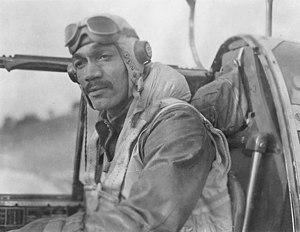
Lee Andrew "Buddy" Archer, Jr., né le 6 septembre 1919 à Yonkers dans l'État de New York et mort le 27 janvier 2010 à Manhattan, est un pilote de chasse américain qui s'est distingué au sein des Tuskegee Airmen qui le font reconnaître comme premier "as" afro-américain de l'aviation. Il est l'un premiers officiers supérieurs afro-américains de l'United States Army Air Corps puis de l'United States Air Force.